Axpo Holding

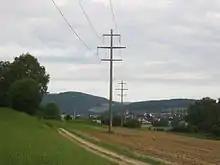
Mast of the Schlattingen-Thayngen line south of Bietingen on German soil

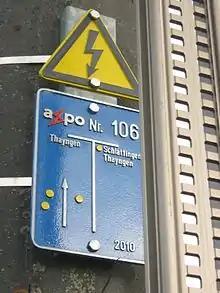
Sign on a mast of the Schlattingen-Thayngen line south of Bietingen on German soil

Axpo's Thayngen-Schlattingen high-voltage line runs partly through German territory, but does not supply any transformer stations in Germany.